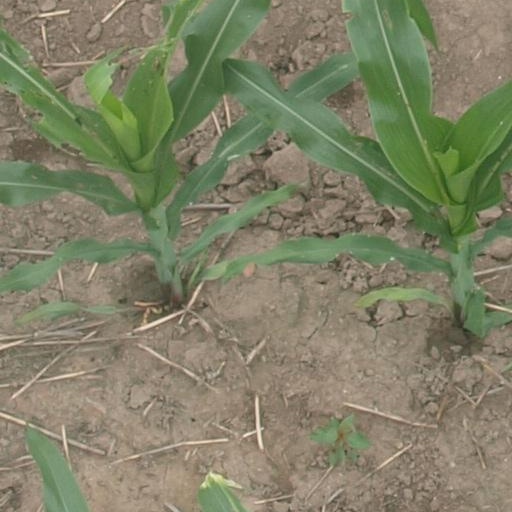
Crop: maize; corn